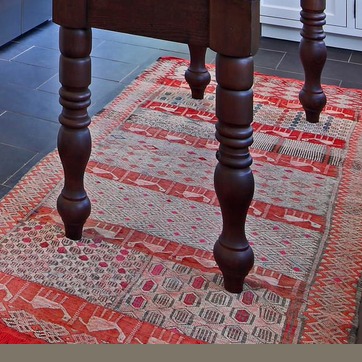
Material: carpet